Mundham

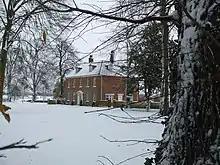
Mundham House

George Todd was born in 1881, to George Nicholas Todd and Bertha Eardley-Wilmot, and married his wife Mary in 1914, he was the churchwarden of St Peter's Church from 1923 until his death in 1939, he is buried in St Peter's graveyard. He held the rank of lieutenant colonel in the British Army, making him both the only known officer and the highest-ranked military personnel to ever reside in Mundham. He received the White Eagle: 4th Class in 1919, and the Croix de Guerre, Chevalier of the Legion of Honor, and Officer of the Most Excellent Order of the British Empire, , after his death. He served as a wing commander in the Royal Flying Corps from 1916 to 1917, and later served in the Welch Regiment in 1920.